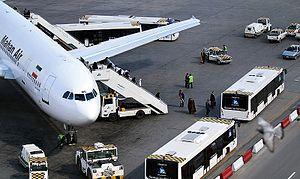
L'aéroport international Shahid Hashemi Nejad est un aéroport situé à Mechhed, en Iran.